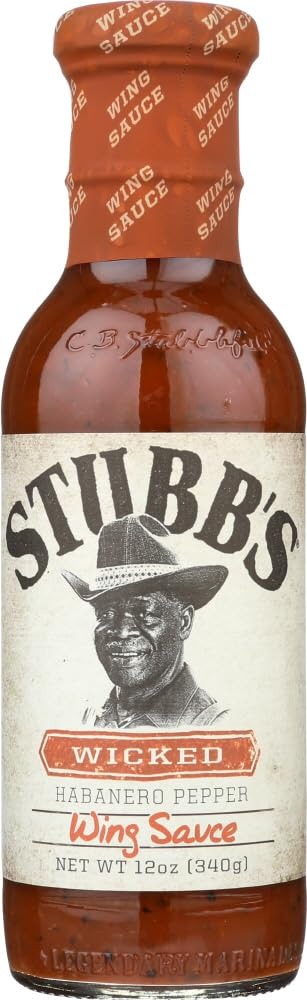
Item Name: Stubb's Wicked Habanero Pepper Wing Sauce, 12 oz
Bullet Point 1: Texas-style wing BBQ sauce made with with habanero peppers
Bullet Point 2: Gluten Free
Bullet Point 3: Non-GMO Project Verified
Bullet Point 4: TIP: Take wings off the BBQ grill, then toss in and serve
Value: 12.0
Unit: Ounce

Price: 7.9